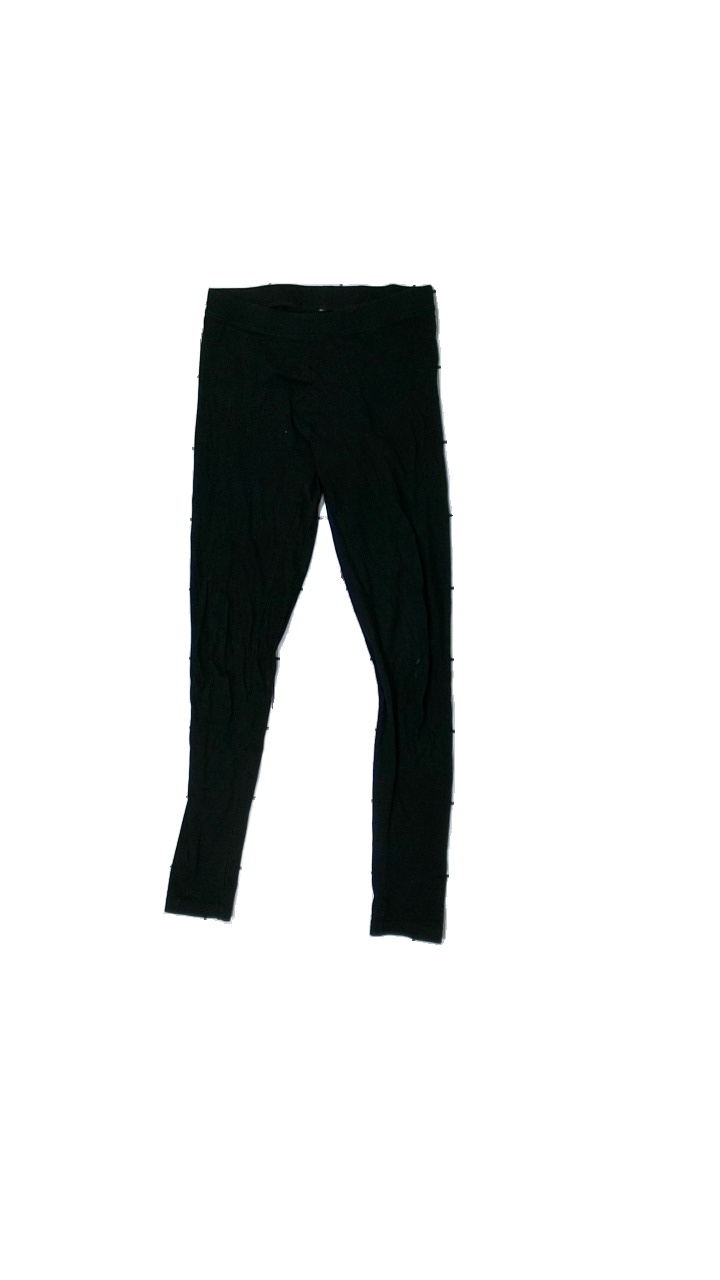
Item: Tights (Ladies)
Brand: Cubus
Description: black tights
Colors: Black
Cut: Tight
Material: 55% Viscose 45% Cotton
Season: All
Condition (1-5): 5
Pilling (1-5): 5
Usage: Reuse
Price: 50-100